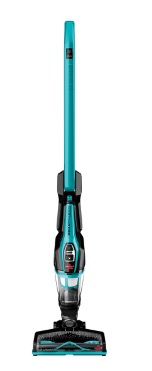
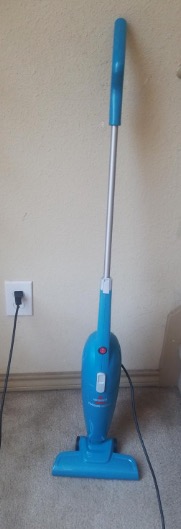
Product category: items_vacuum
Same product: no